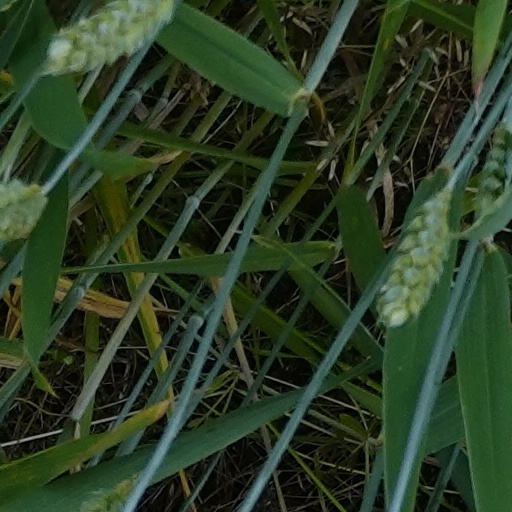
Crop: wheat